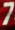
Number: 7